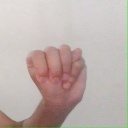
अक्षर: म